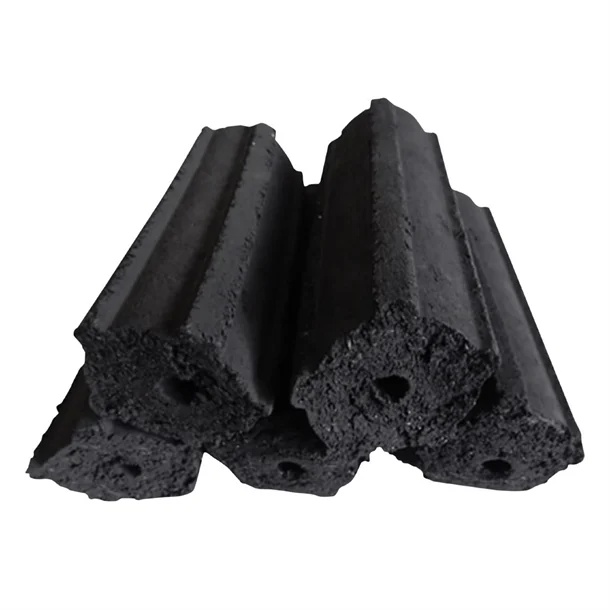
HY538 Sumi Binchotan Charcoal 10kg
Sumi Binchotan works perfectly in Kasia Konro grills but can also be used in place of regular charcoal in any BBQ grill. It is favoured by cooks around the world since it burns at a lower temperature and for longer periods of time than ordinary charcoal and doesn't produce any unpleasant odours, making it ideal for sealing in natural flavours. Sumi Binchotan also has purifying properties and is commonly used for filtering drinking water and absorbing odours in fridges and cupboards. It is harder than traditional black charcoal and has a distinctive metallic ringing sound if struck together. This Binchotan is sourced from 100% pure Ubame oak from Shikoku or Wakayama Japan and is the KING of charcoals. Contains no chemicals Burning time of 5 hours (minimum) Produces minimal smoke and has very little flair up Minimal flavour tainting of food 100% natural
Brand: Sous Vide Tools
Category: Home & Garden > Kitchen & Dining > Kitchen Appliance Accessories > Outdoor Grill Accessories > Barbecue Briquettes > Binchotan Charcoal